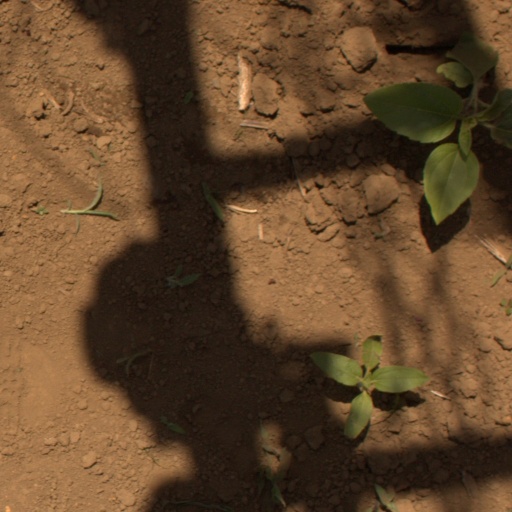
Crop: Jerusalem artichoke